United Kingdom constitutional law

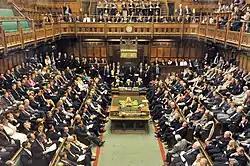
The House of Commons is the most important body in the British constitution. Its Members of Parliament are democratically elected by constituencies across the UK, and the parties who have a majority in the Commons form the British government.

In the UK's "modern democratic constitution", the principle of democracy is manifested through statutes and case law which guarantee the right to vote in fair elections, and through its use as a principle of interpretation by courts. In 1703, in the landmark case of "Ashby v White", Lord Holt CJ stated that the right of everyone "to give [their] vote at the election of a person to represent [them] in Parliament, there to concur to the making of laws, which are to bind [their] liberty and property, is a most transcendent thing, and of an high nature". This has meant that the courts actively ensure that votes cast are counted, and that democratic elections are conducted according to law. In "Morgan v Simpson" the Court of Appeal held that if a vote "was conducted so badly that it was not substantially in accordance with the law as" then it would be declared void, and so would even minor irregularities that would affect the result. A considerable body of regulation, for instance in the Representation of the People Act 1983 or the Political Parties, Elections and Referendums Act 2000, restrict spending or any foreign interference because, according to Baroness Hale "each person has equal value" and "we do not want our government or its policies to be decided by the highest spenders." More broadly, the concept of a "democratic society" and what is "necessary" for its functioning underpins the entire scheme of interpretation for the European Convention on Human Rights as applied in British law, particularly after the Human Rights Act 1998, because each right can usually only be restricted if "in accordance with law" and as "necessary in a democratic society". The place of the social welfare state that is necessary to support democratic life is also manifested through courts' interpretation. For instance, in "Gorringe v Calderdale MBC" Lord Steyn, giving the leading judgment said it was "necessary" to view the law of negligence in the context of "the contours of our social welfare state." More generally, the common law has been increasingly developed to be harmonious with statutory rights, and also in harmony with rights under international law.